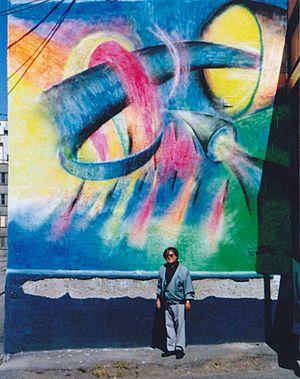
huge painting Fontaine made on a full wall in St-Roch, Quebec city 1991